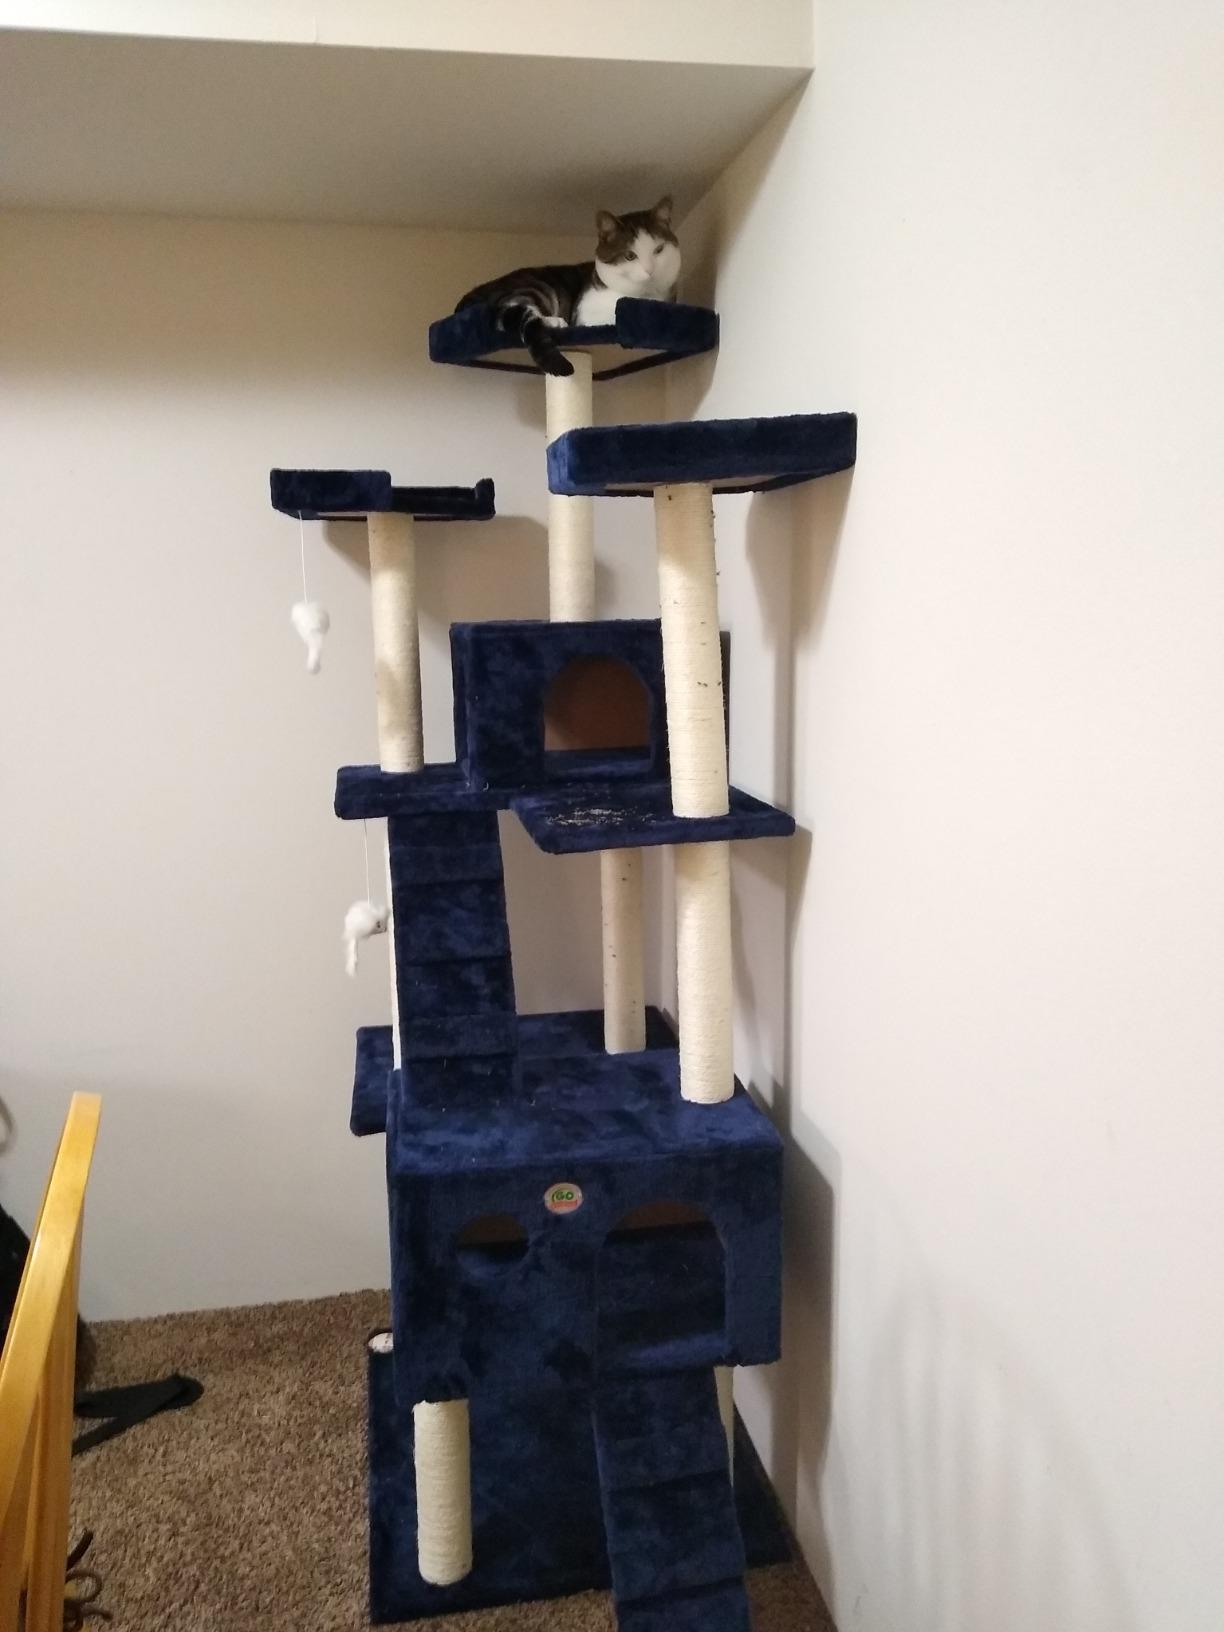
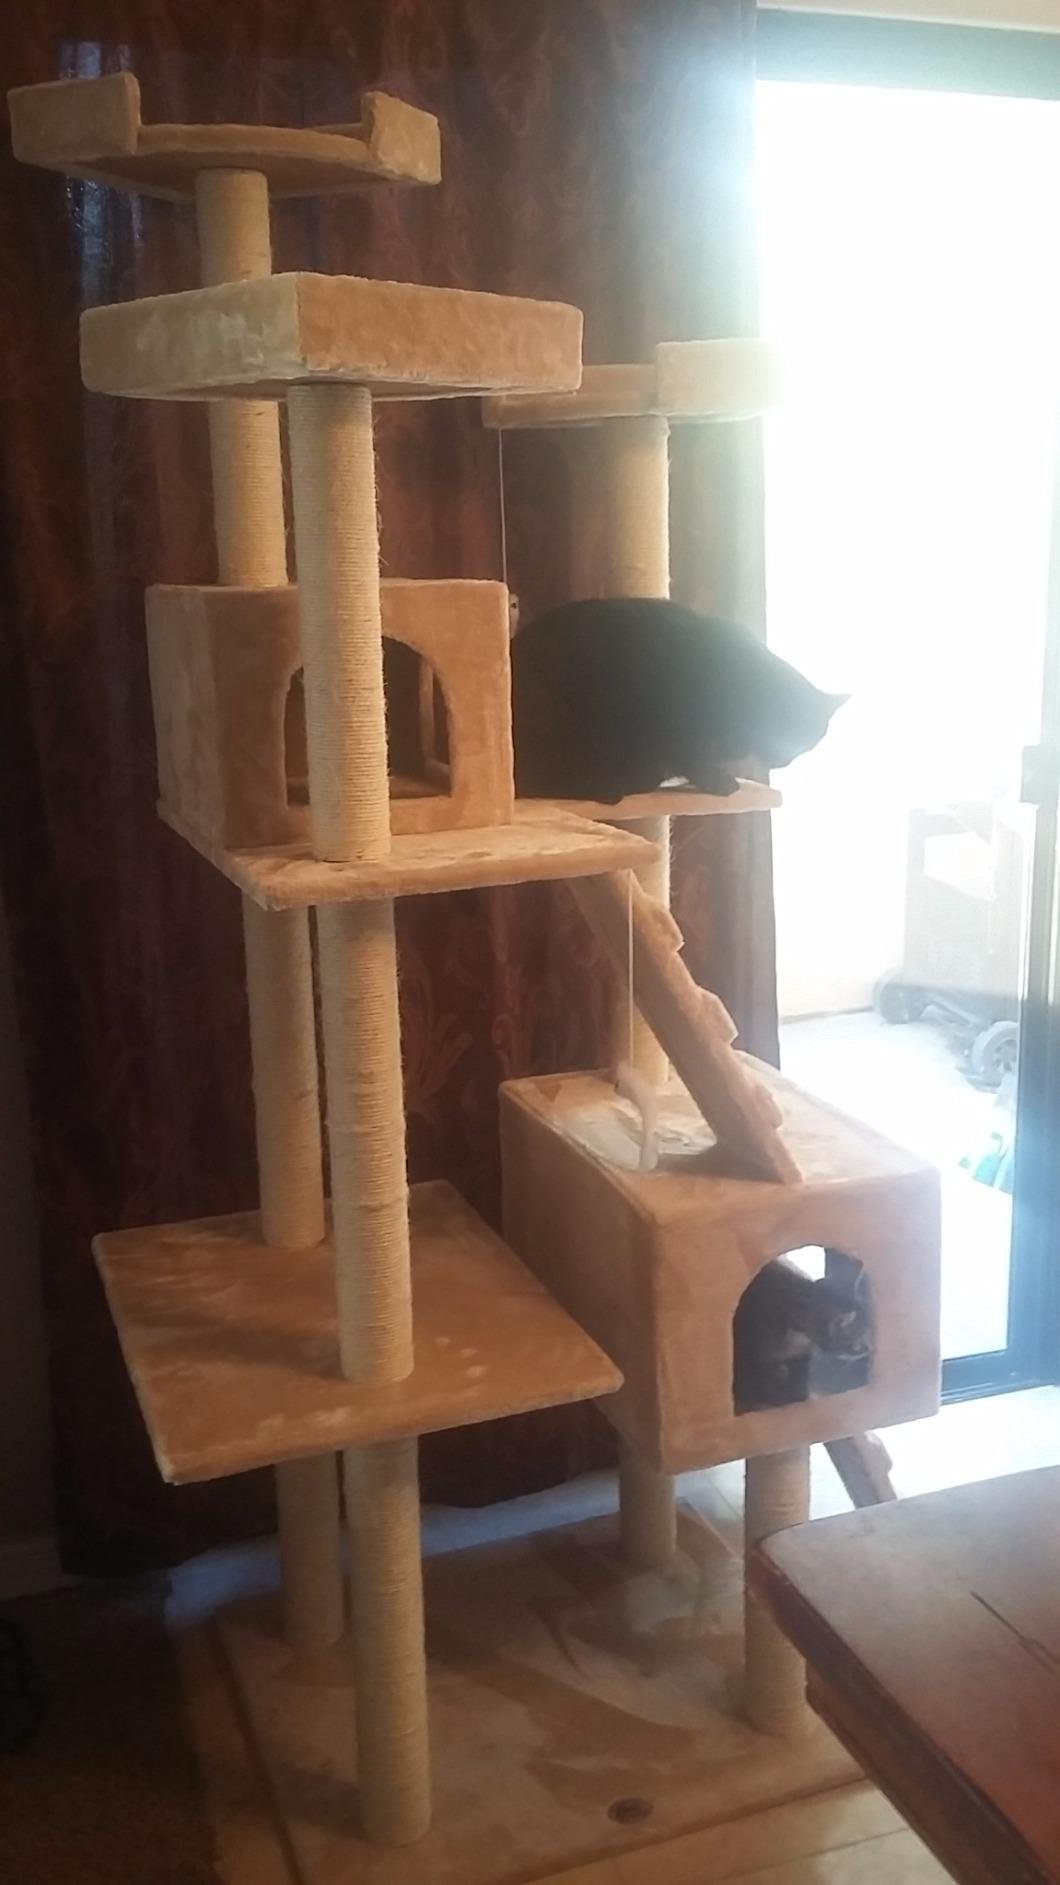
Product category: items_cat tree
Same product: no